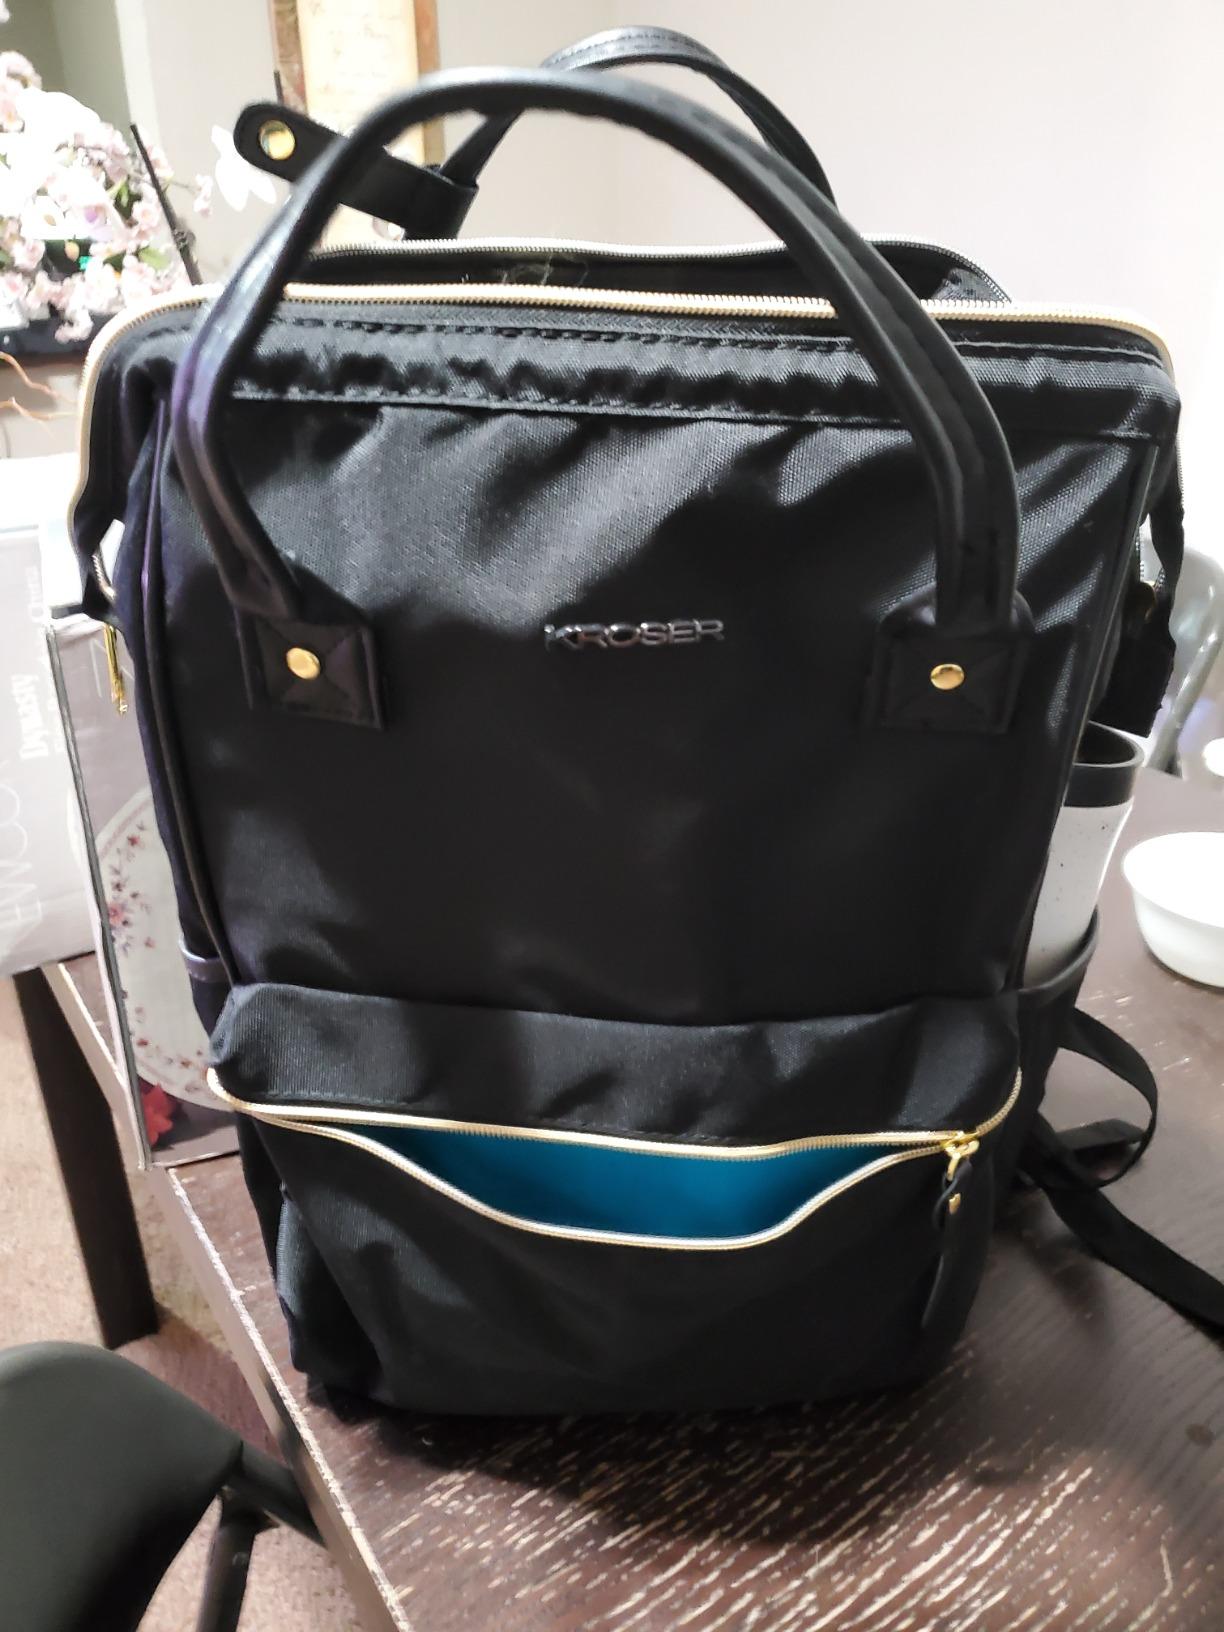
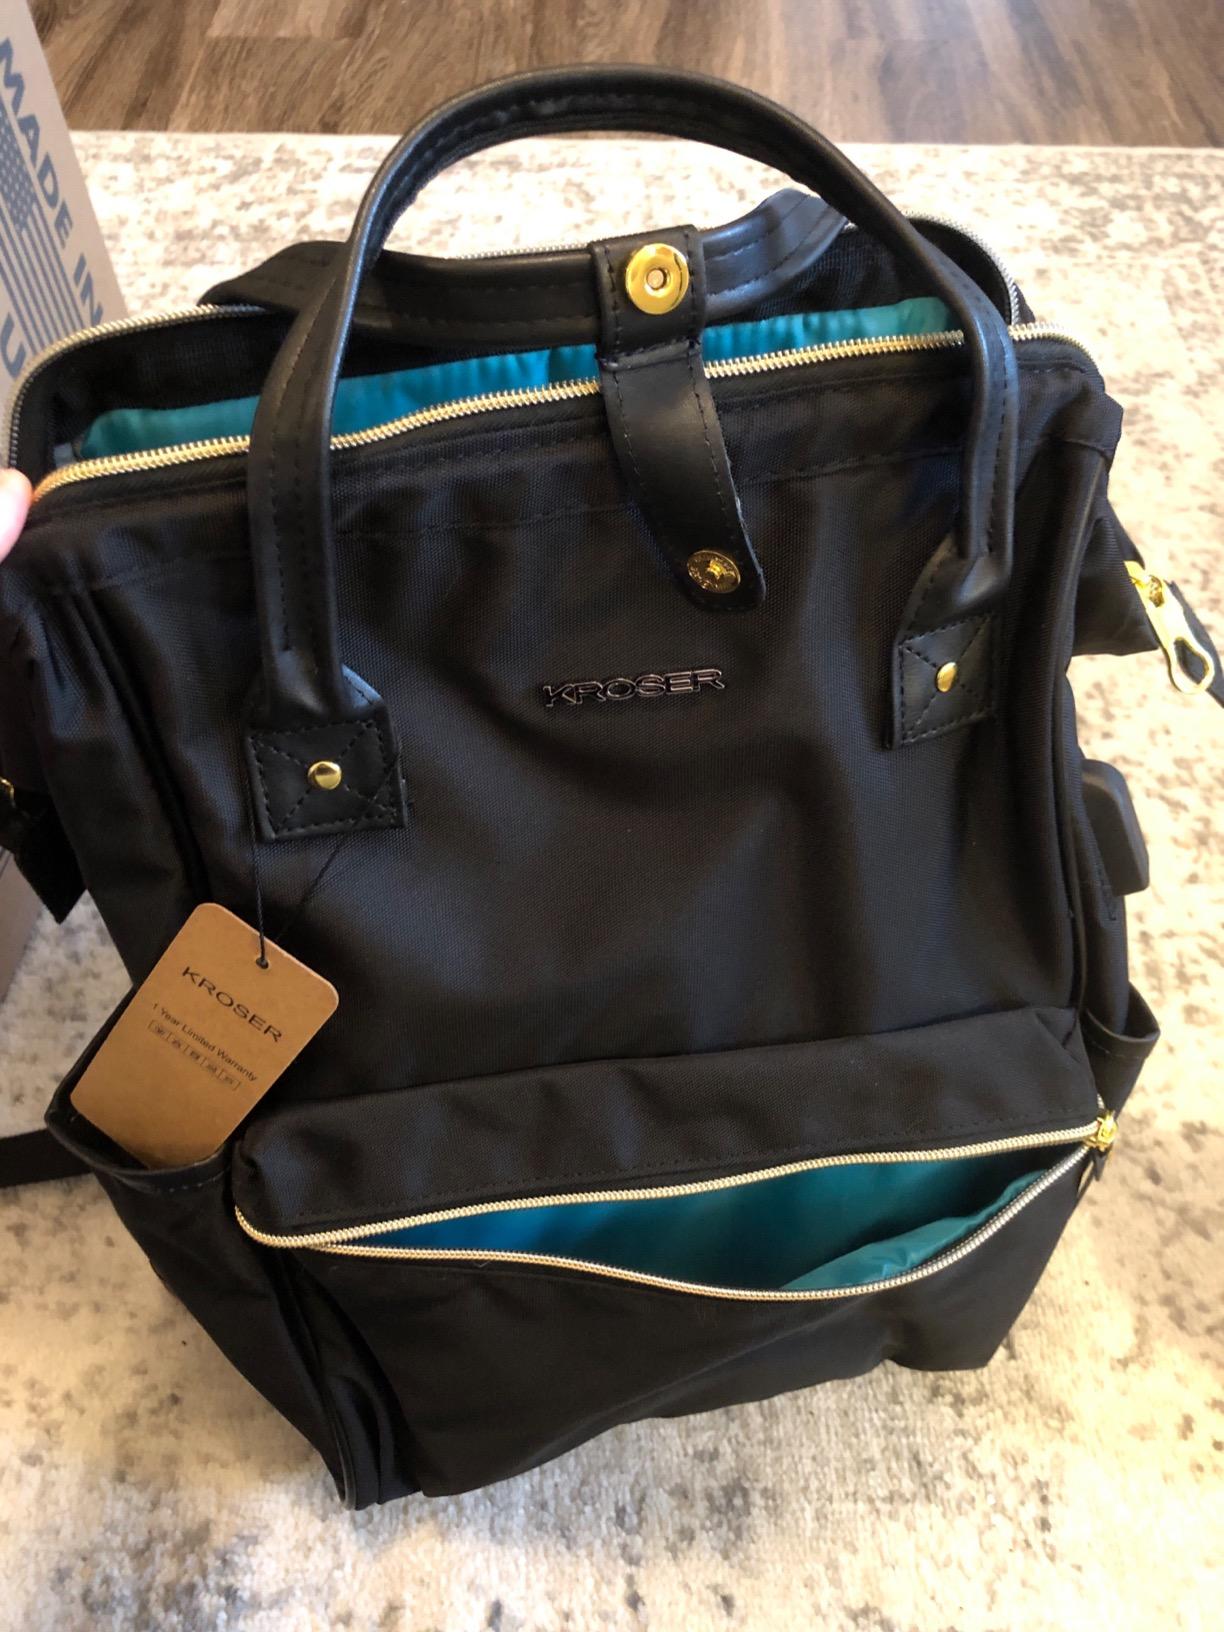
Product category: bag
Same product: yes